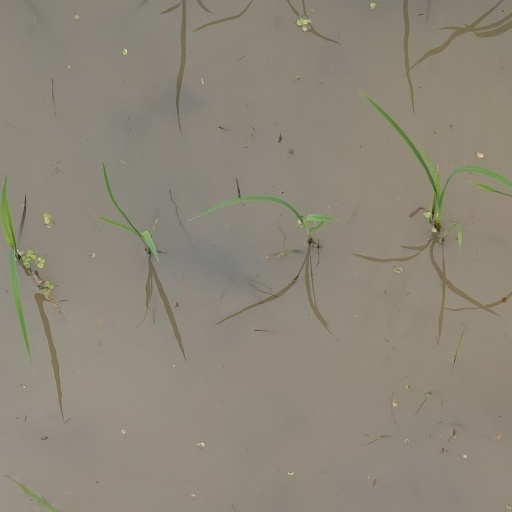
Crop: rice